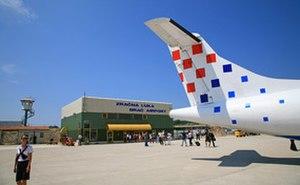
L'Aéroport de Brač ou Aéroport de Bol est un aéroport situé sur l'ile de Brač en Croatie près de la ville de Bol. Il est desservi principalement par des avions privés et régionaux pendant la saison estivale avec des vols charters en provenance de Zagreb et des aéroports de l'Europe centrale.